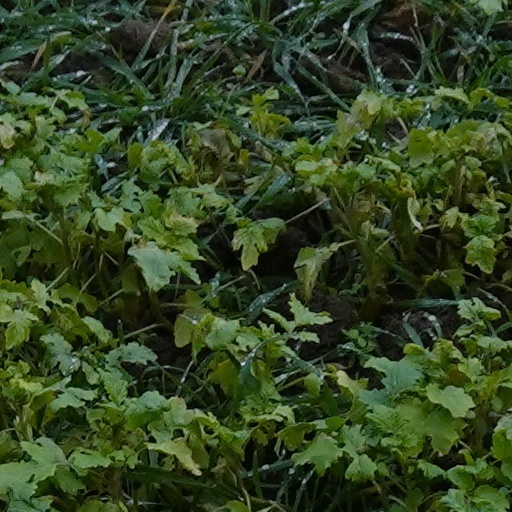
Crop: wheat